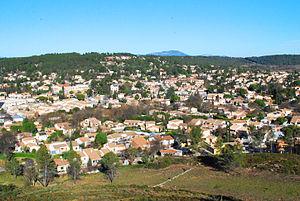
Ville de Grabels
Grabels est une commune française située dans le département de l'Hérault en région Occitanie et en périphérie de Montpellier.